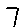
Label: 7